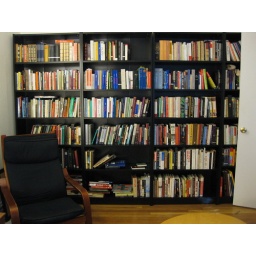
the wall of books in the office